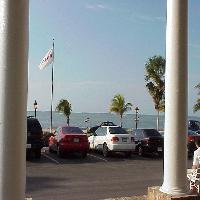
Weather: sun or clear